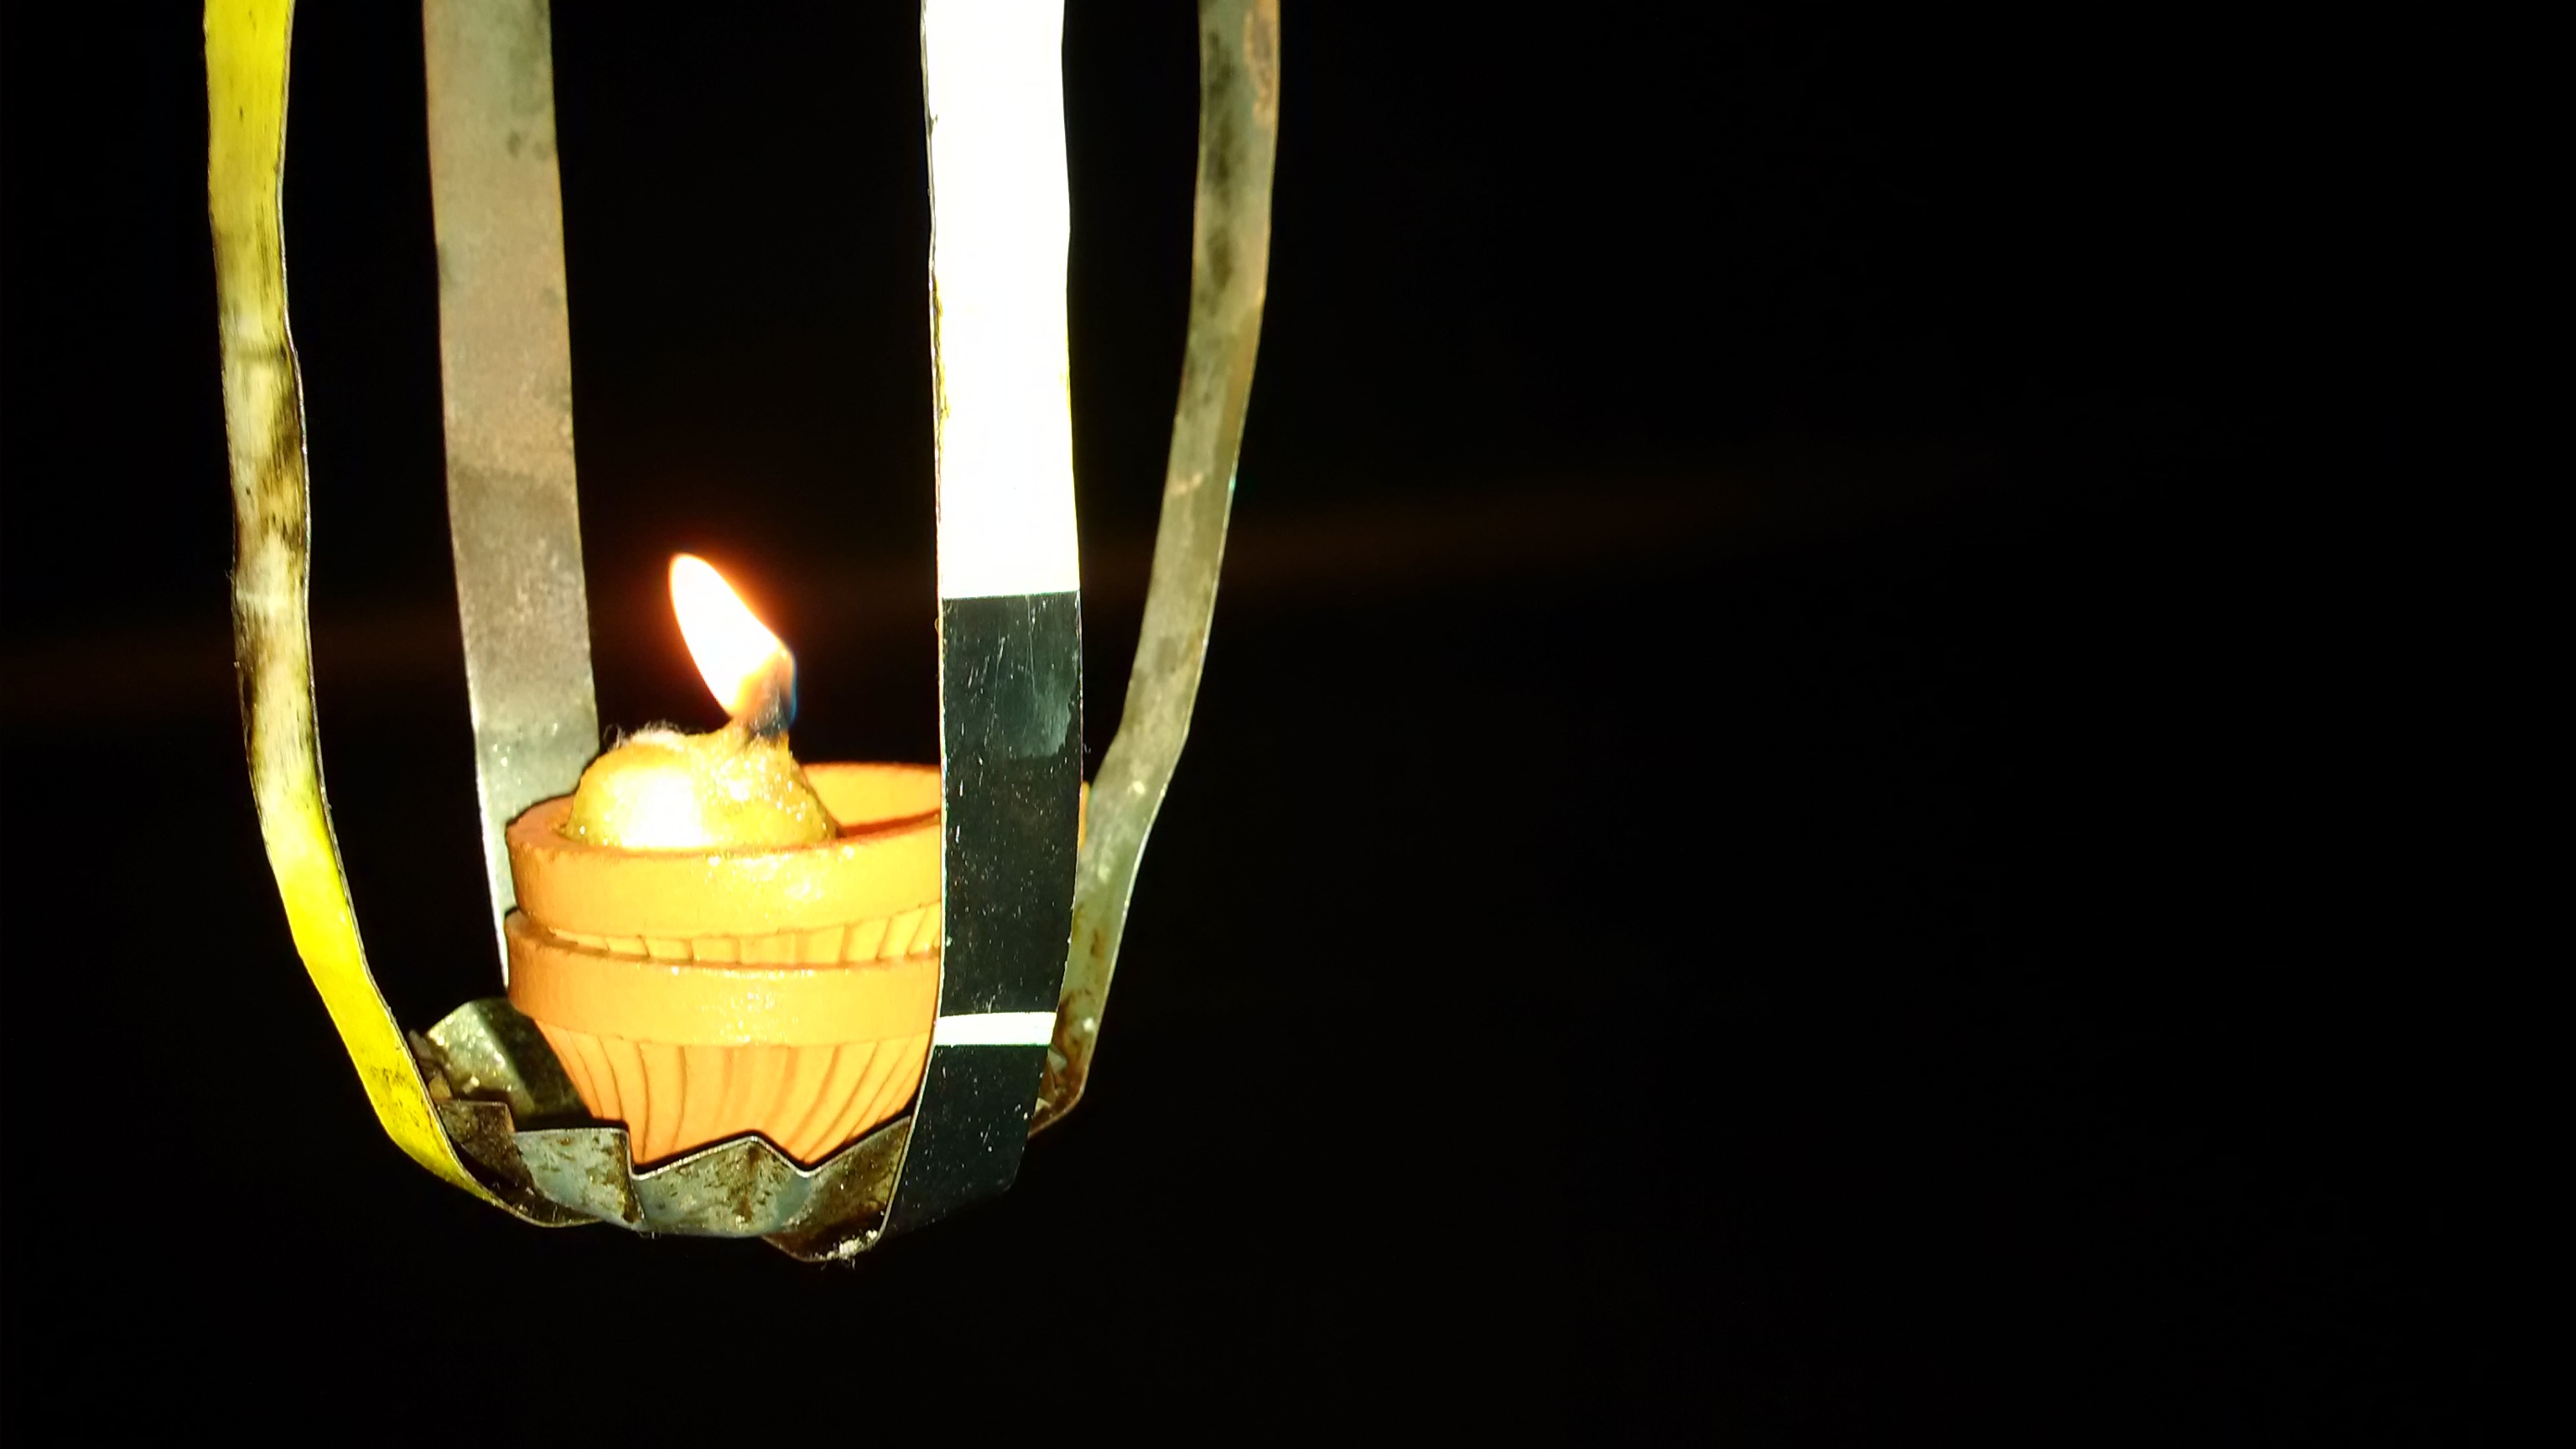
light, flower, darkness, yellow, candle, lighting, still life photography